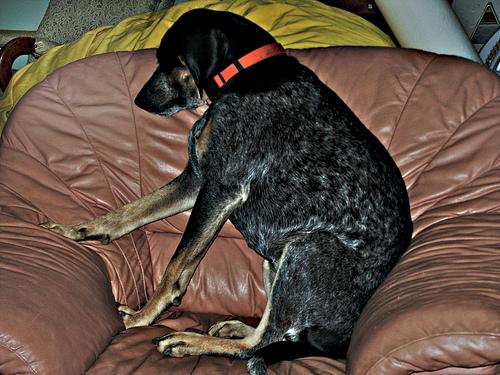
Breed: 217-n000050-bluetick